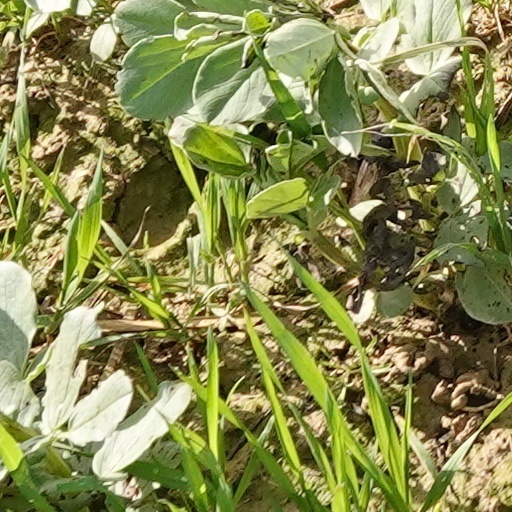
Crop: wheat